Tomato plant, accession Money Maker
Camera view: bottom (45 deg); turntable rotation: 180 degrees
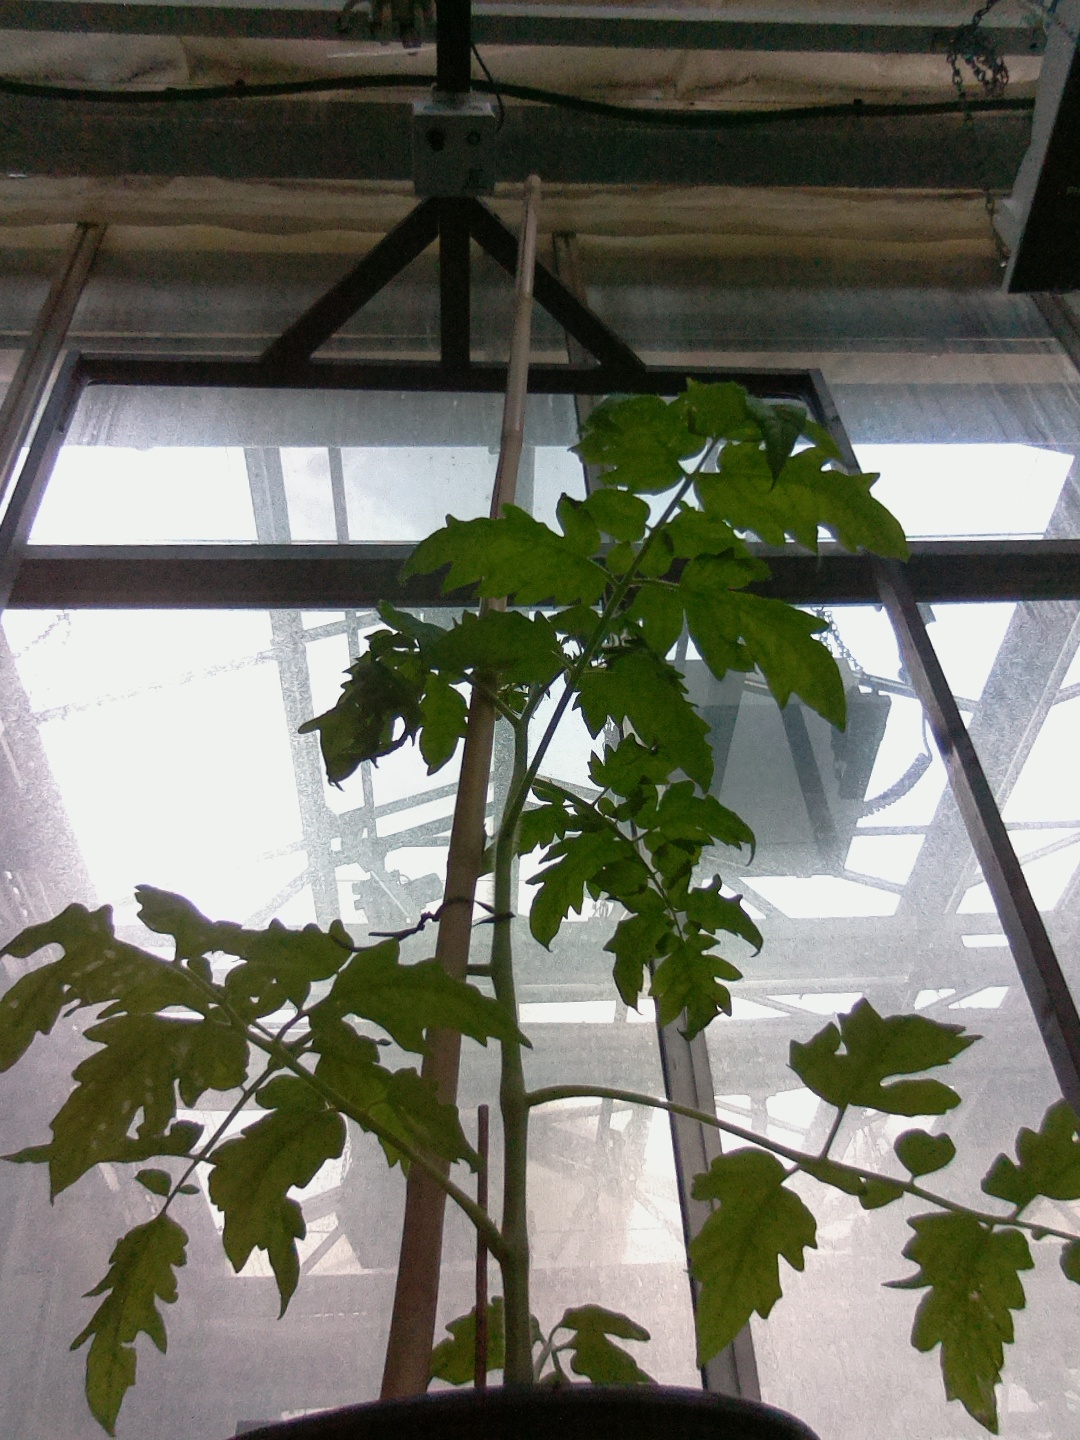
BBCH growth stage 14: 8 of true leaves visible